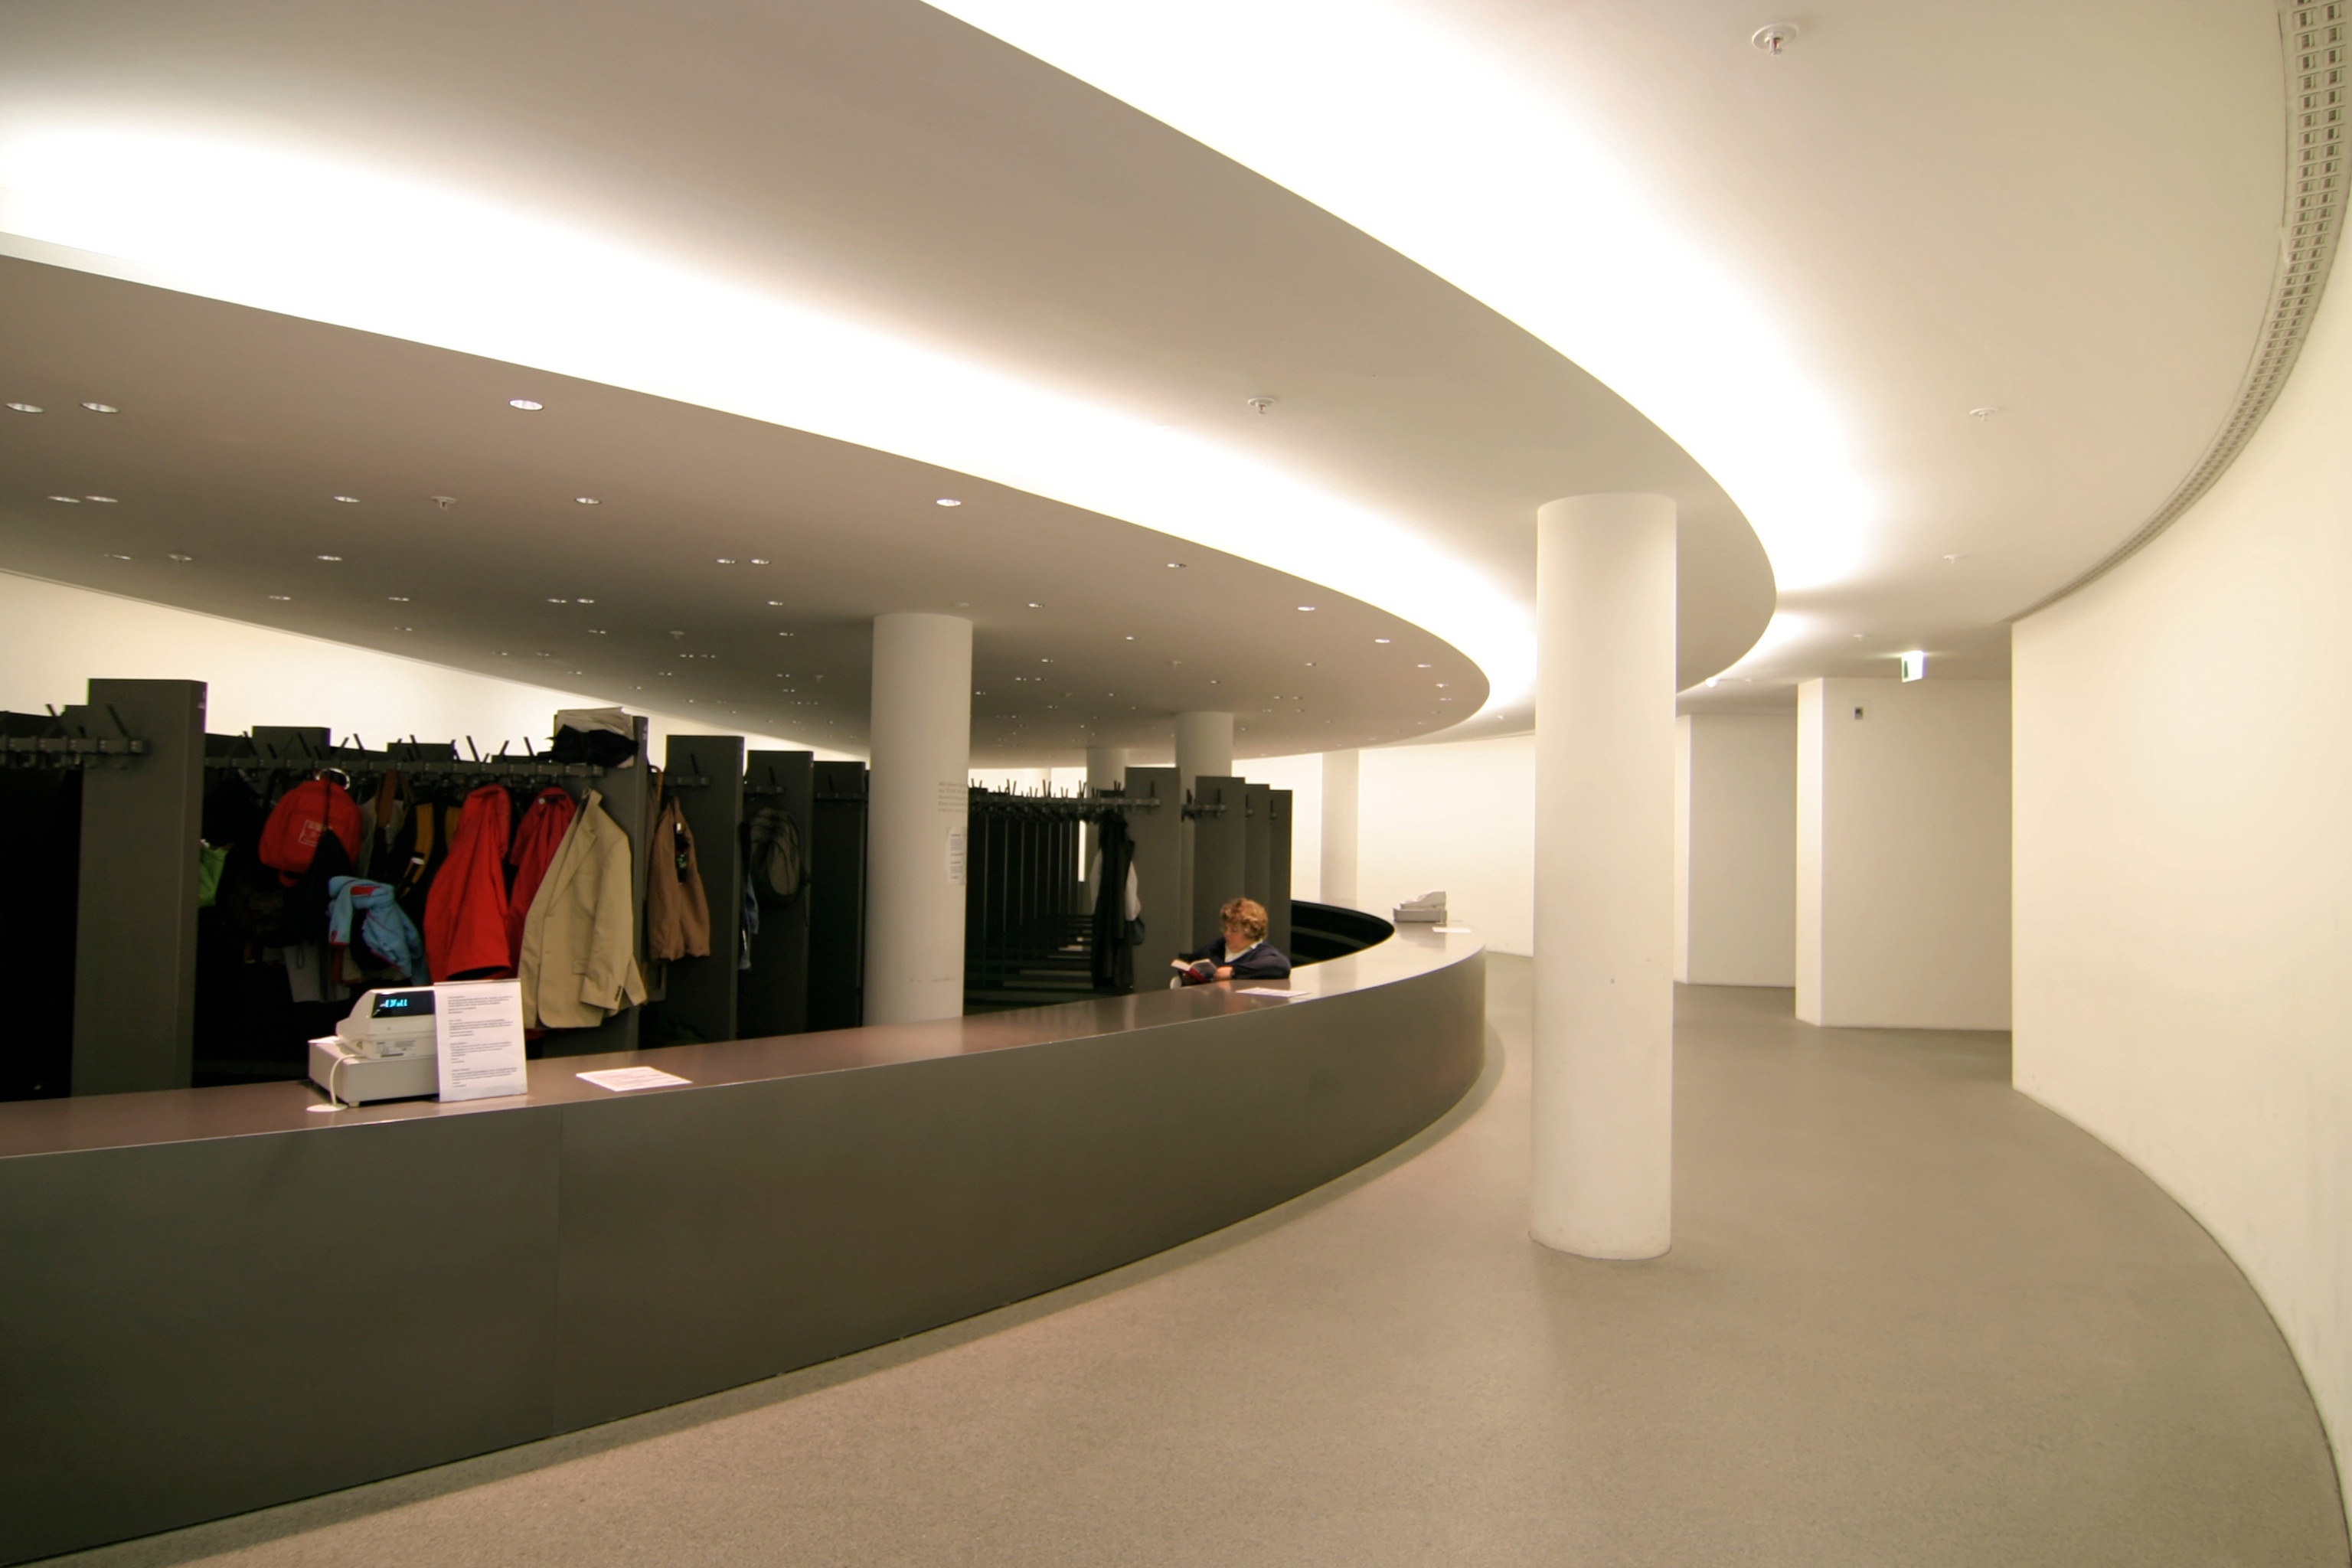
abstract, architecture, museum, interior design, art, design, tourist attraction, contemporary, munich, art gallery